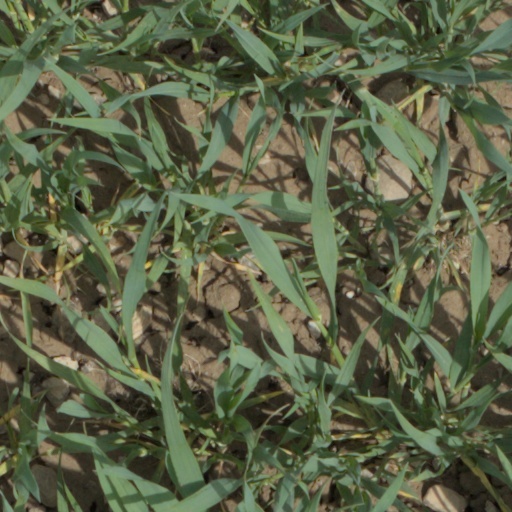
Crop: wheat